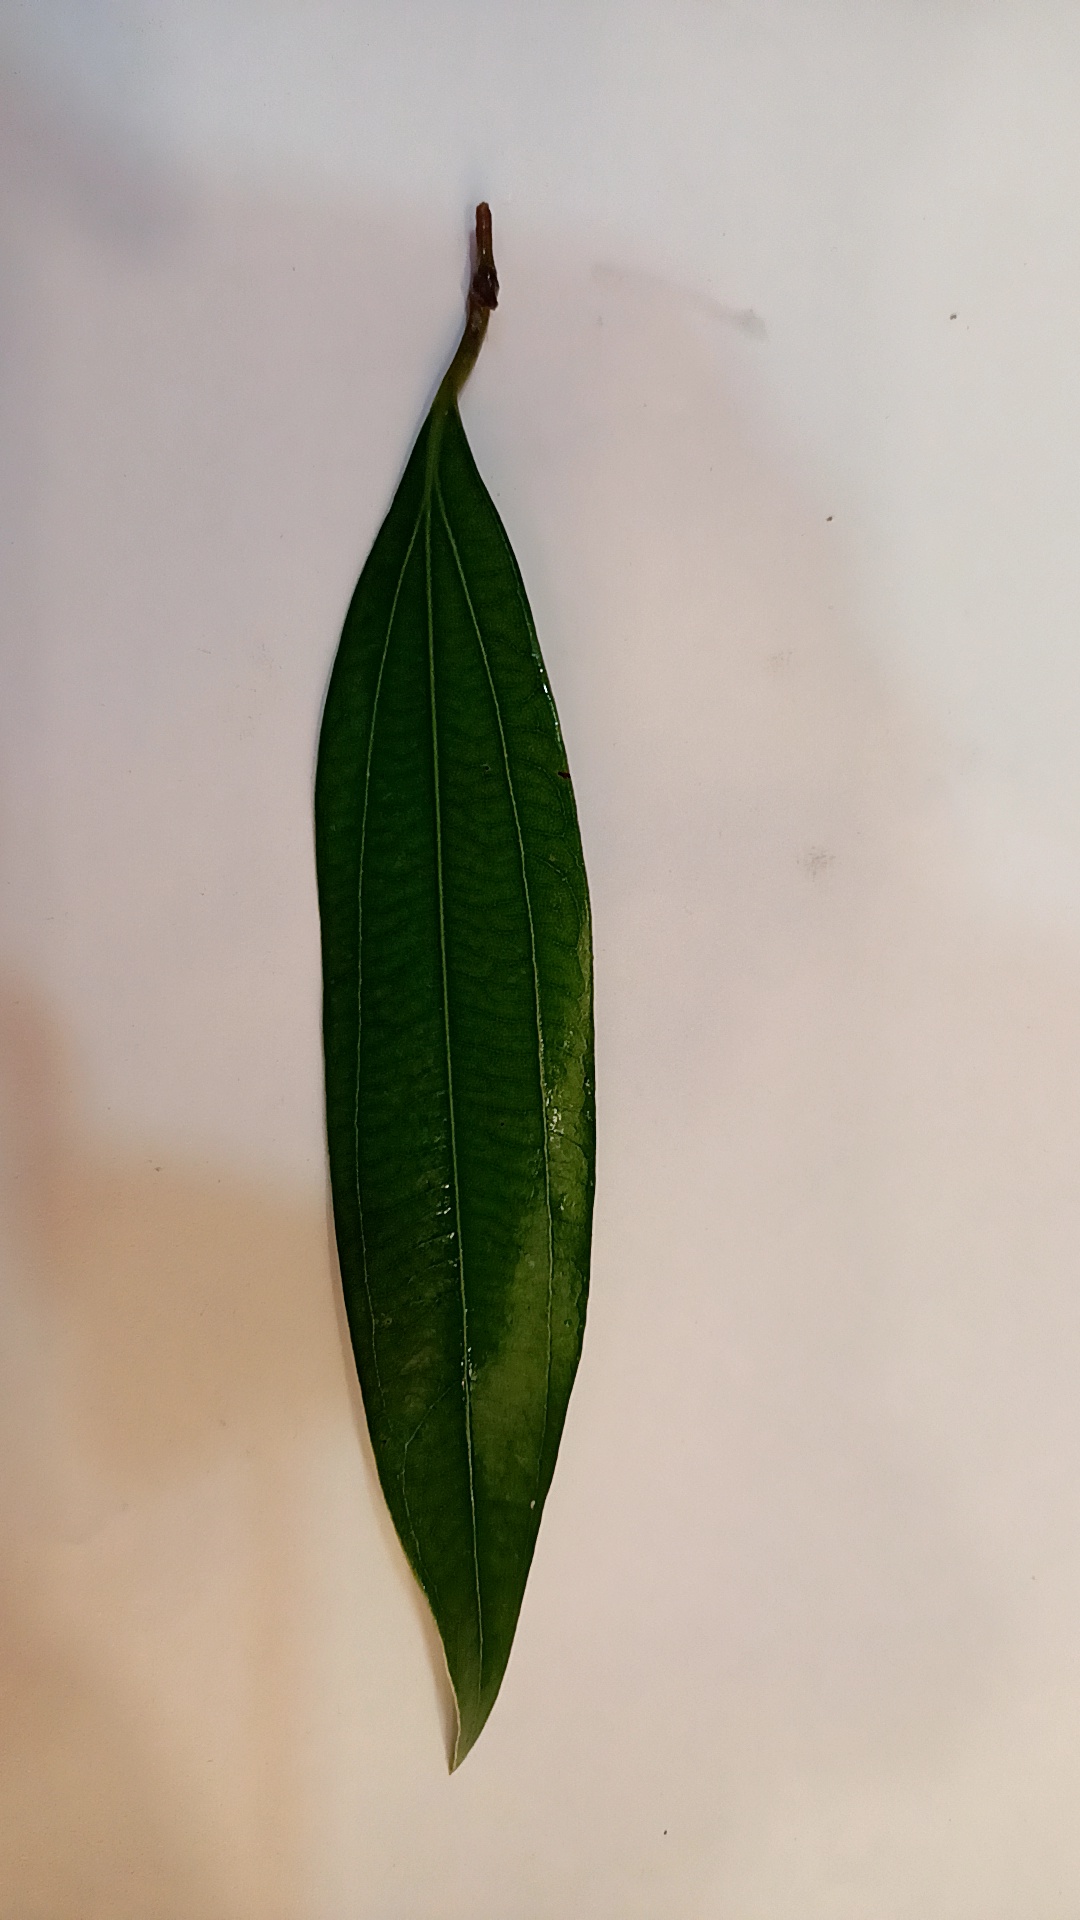
Label: Healthy